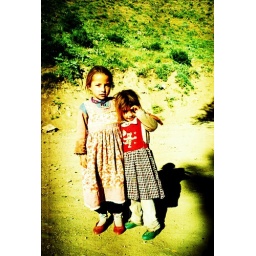
girls by the hill